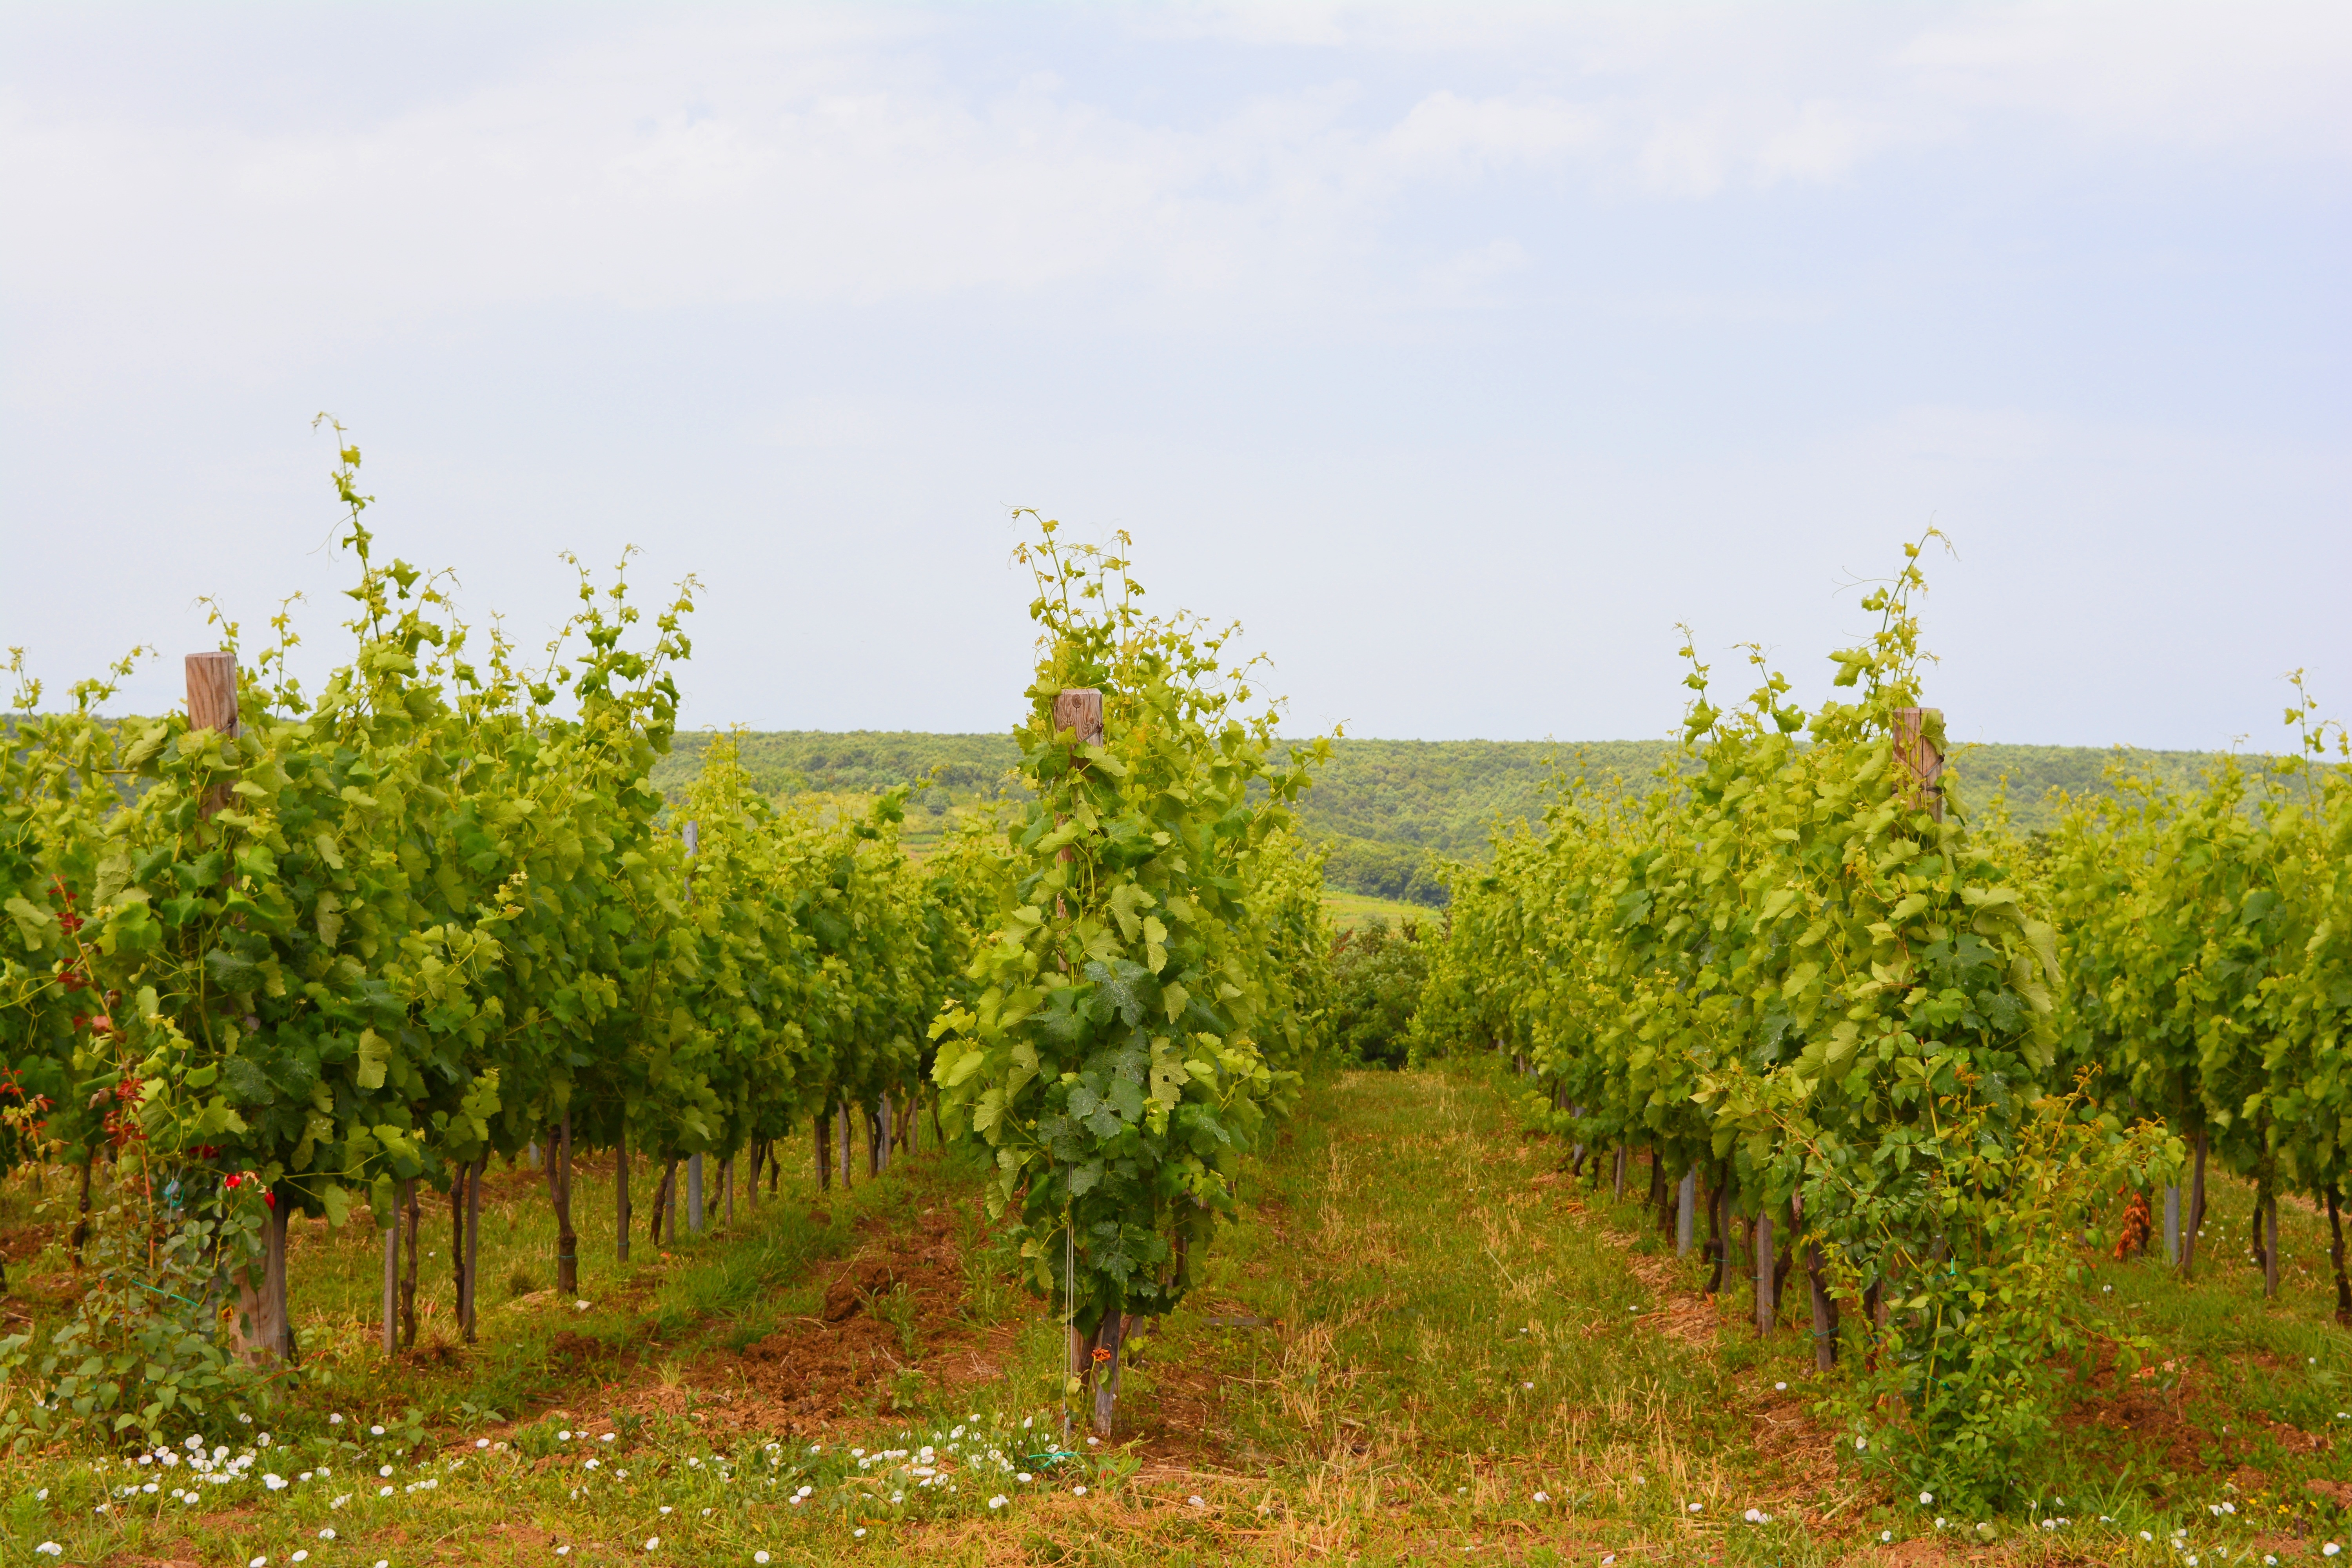
landscape, tree, plant, vineyard, wine, field, fruit, hill, food, produce, crop, soil, agriculture, rapeseed, shrub, grapes, plantation, flowering plant, grass family, land plant, viticultural